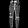
Label: Trouser